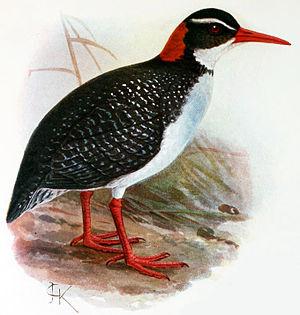
Le Râle tévéa était une espèce éteinte d'oiseaux de la famille des Rallidae. Cette espèce était endémique de l'île de Tahiti.